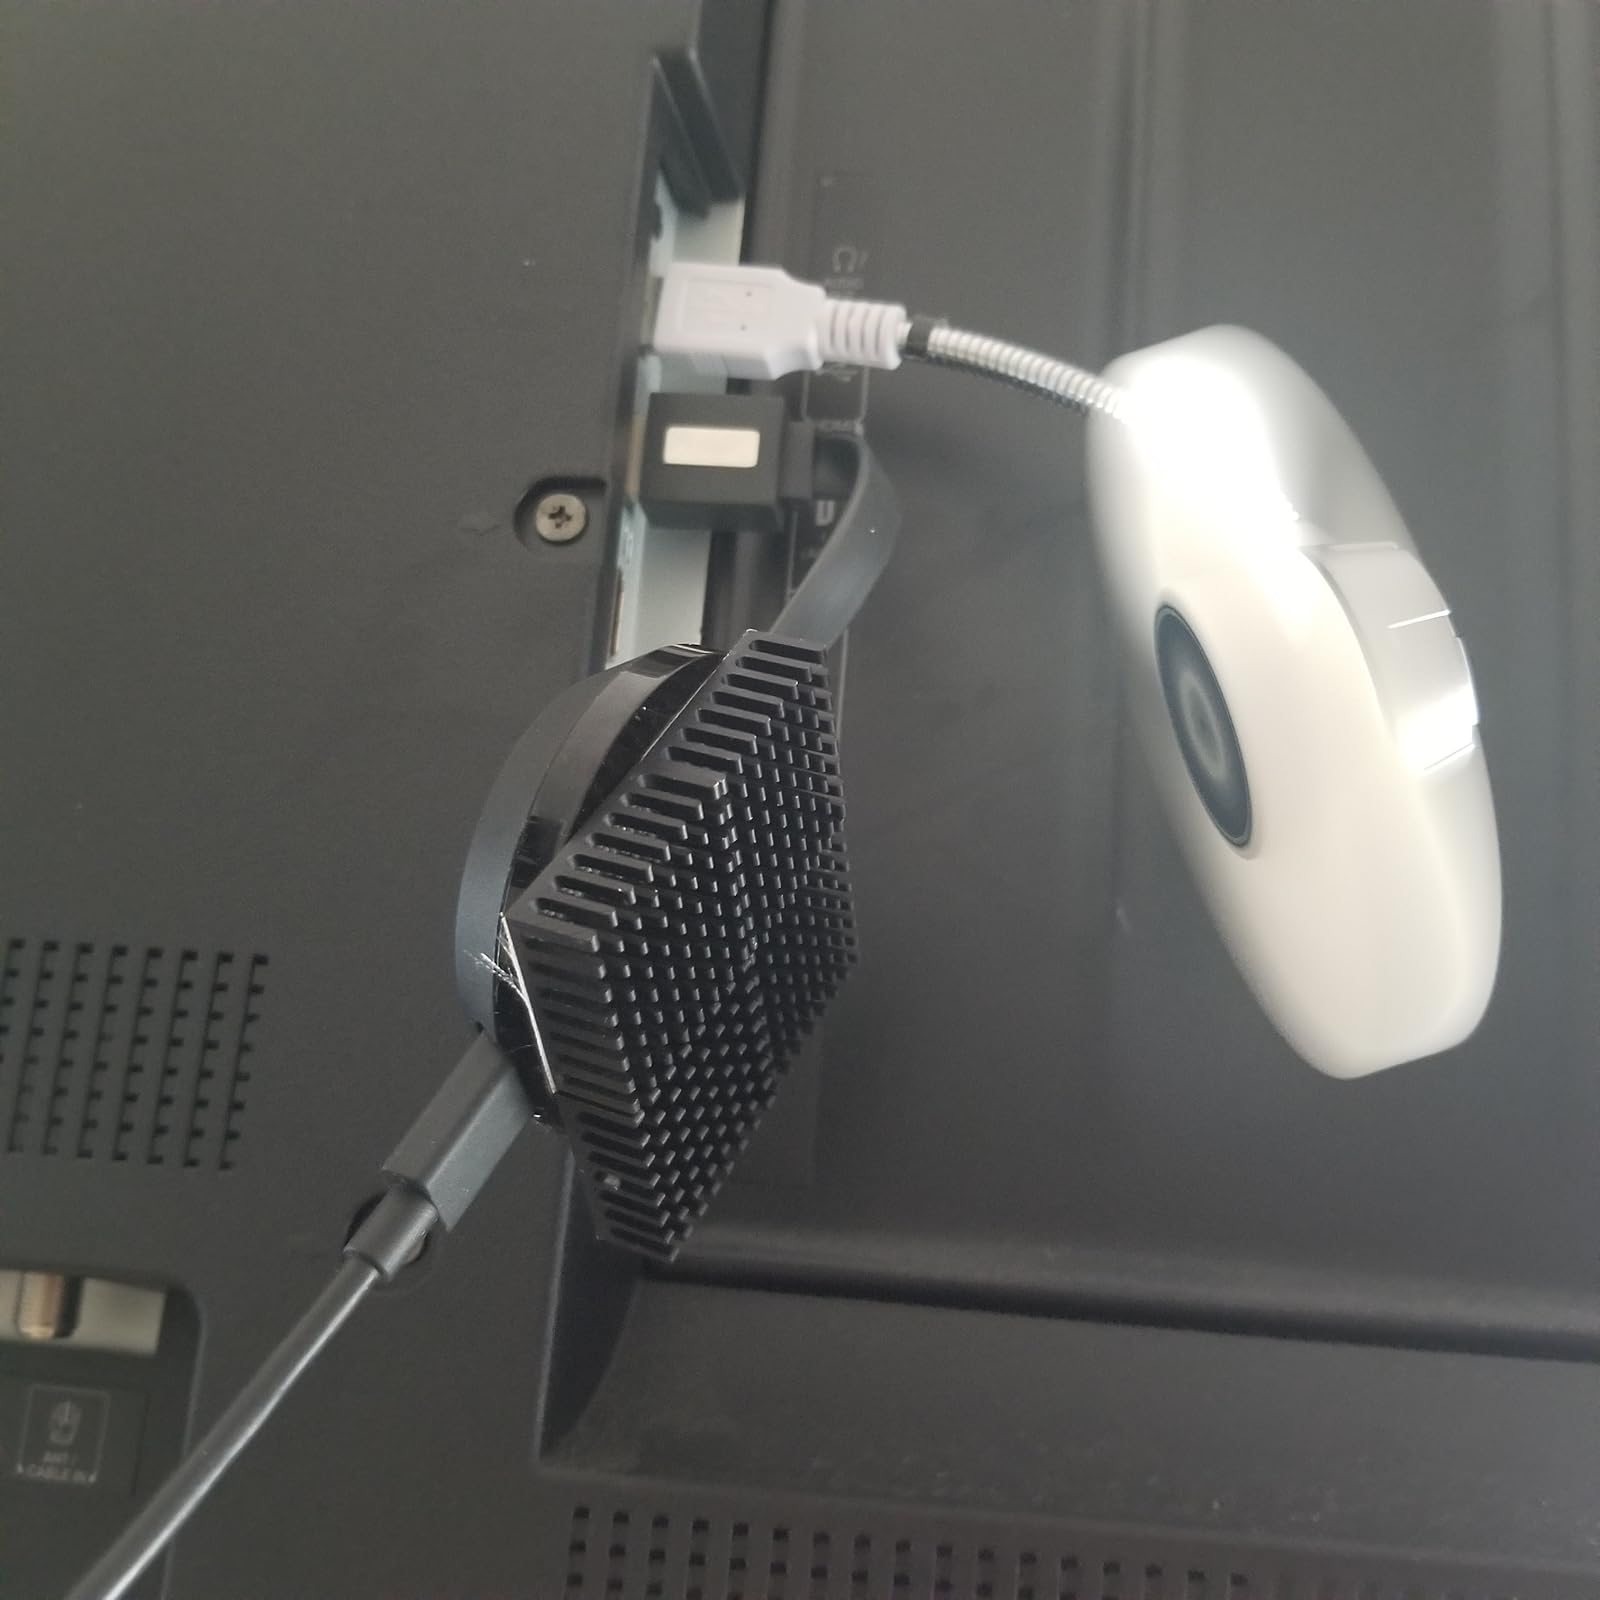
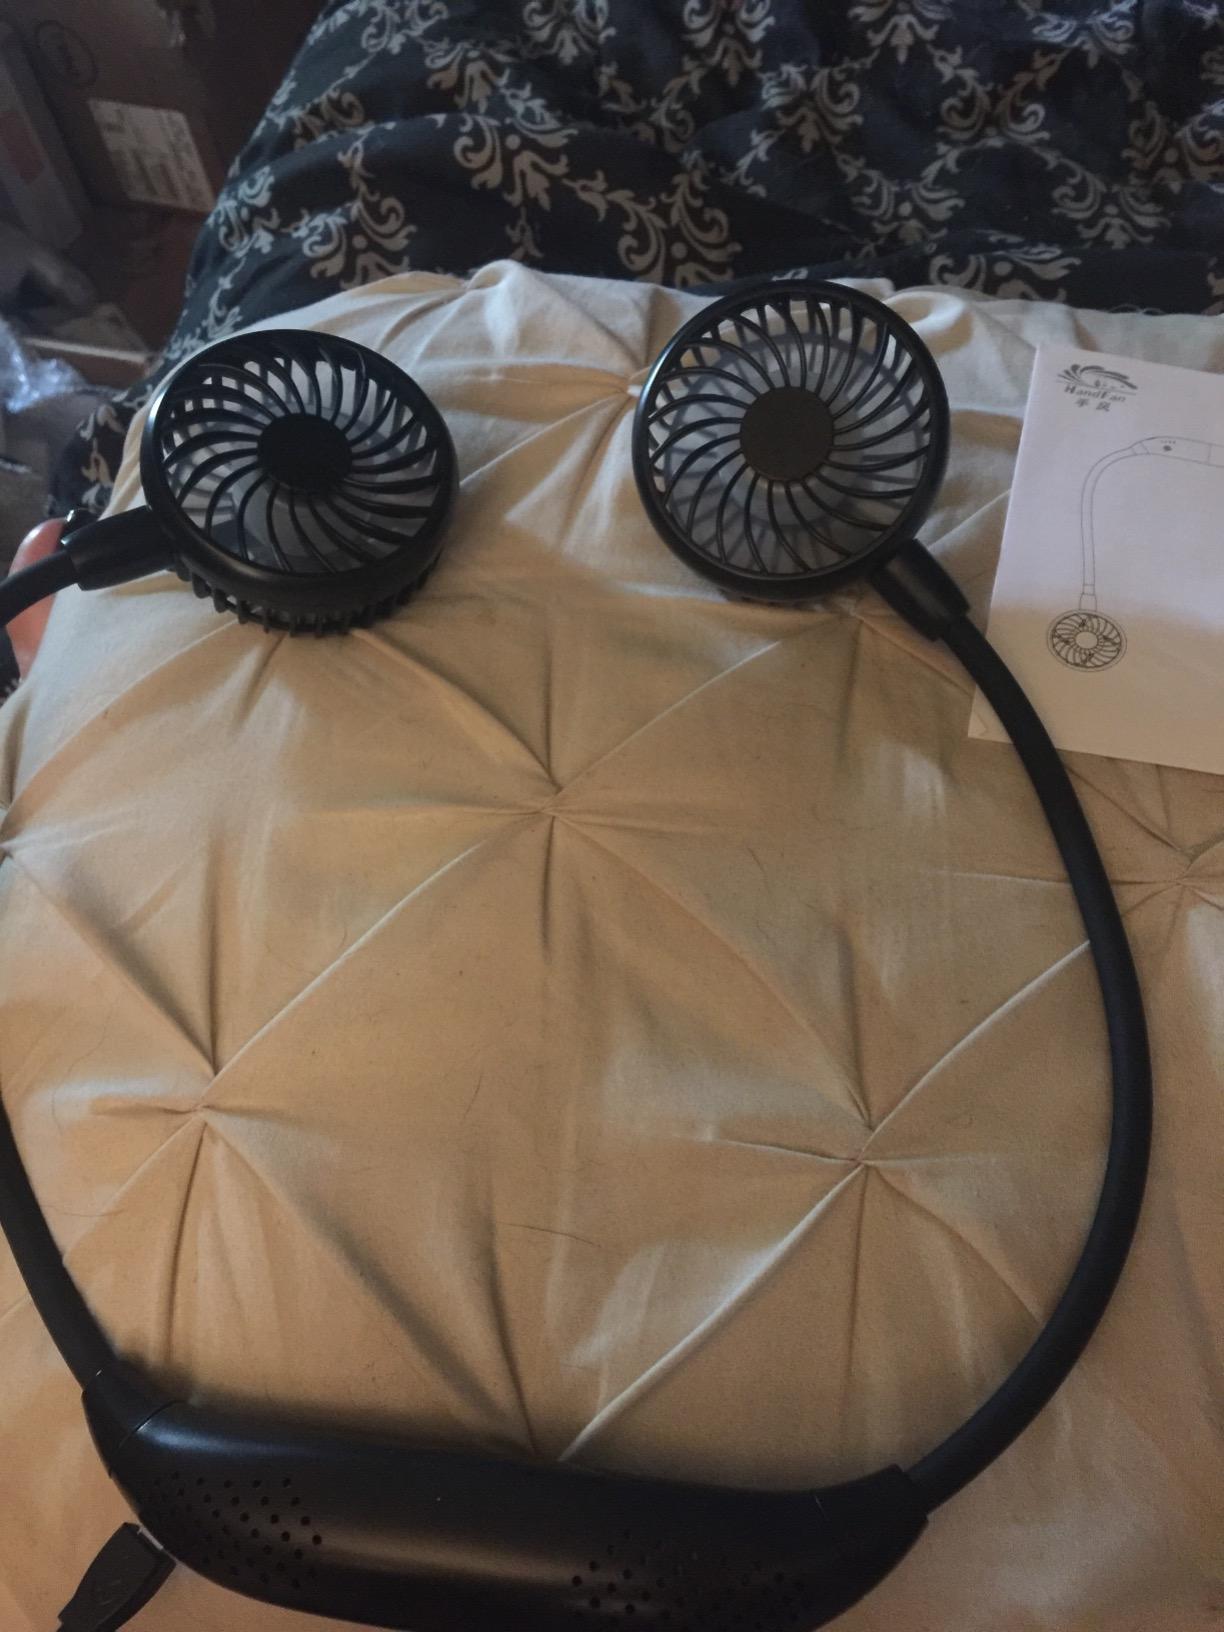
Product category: fan
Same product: no